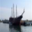
Label: ship